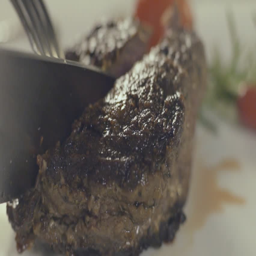
grilled steaks and vegetables on the plate